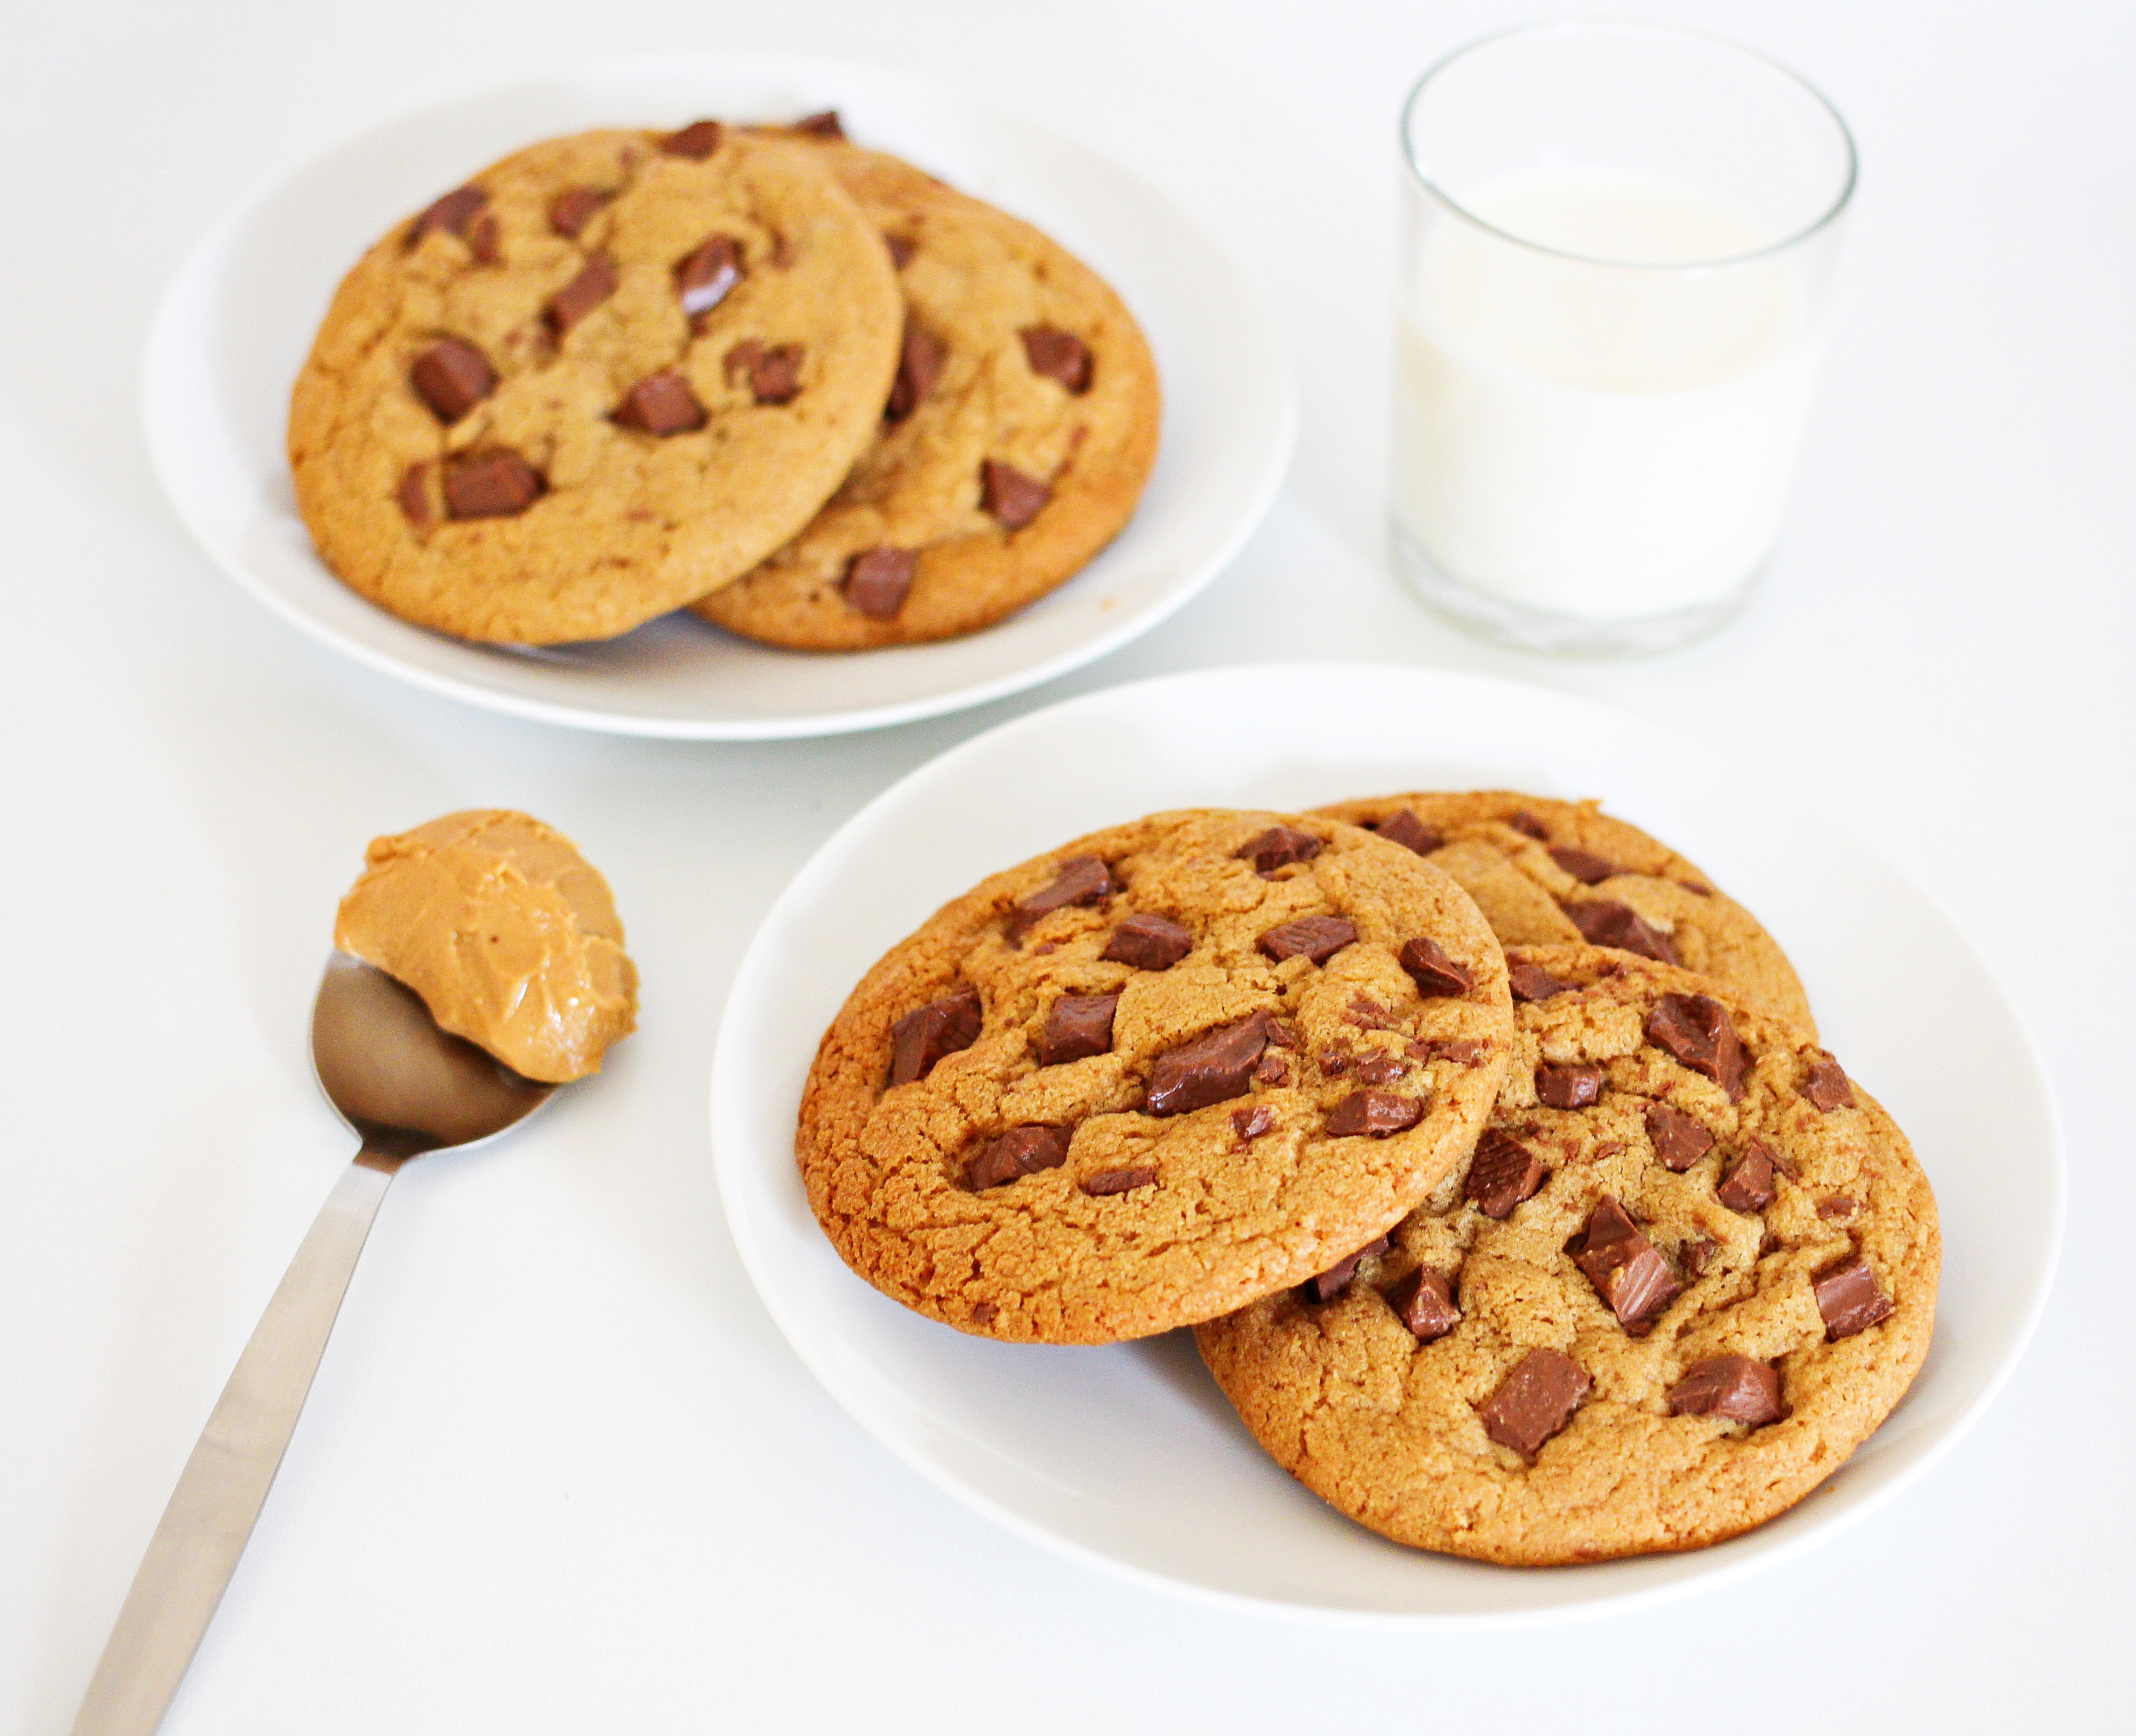
dish, food, cuisine, cookies and crackers, snack, chocolate chip cookie, peanut butter cookie, baked goods, dessert, ingredient, cookie, snickerdoodle, oatmeal raisin cookies, finger food, chocolate chip, biscuit, anzac biscuit, speculoos, baking, gluten, produce, molasses, cookie dough, chocolate, recipe, Gocciole, peanut butter